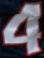
Number: 4